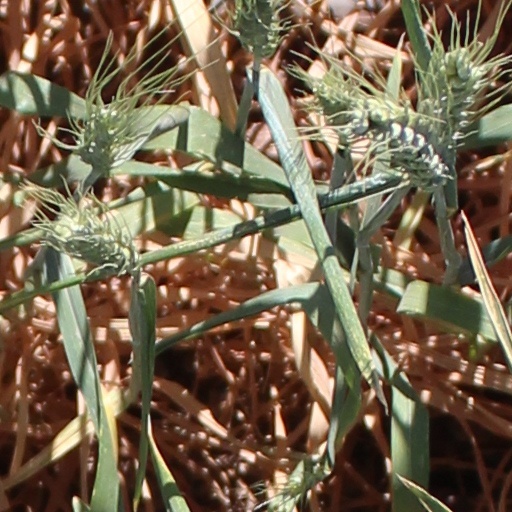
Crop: wheat